Sangen-jaya Station

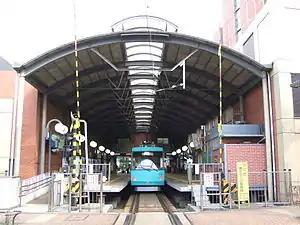
Setagaya Line terminal

is a railway station in Sangenjaya district, Setagaya ward, Tokyo, Japan, operated by the private railway operator Tokyu Corporation. It is located at the merging of two highways, National Route 246 and Setagaya-dori, just outside the central area of Shibuya. The station is the terminus of the Setagaya Line and is also served by the Den-en-toshi Line.